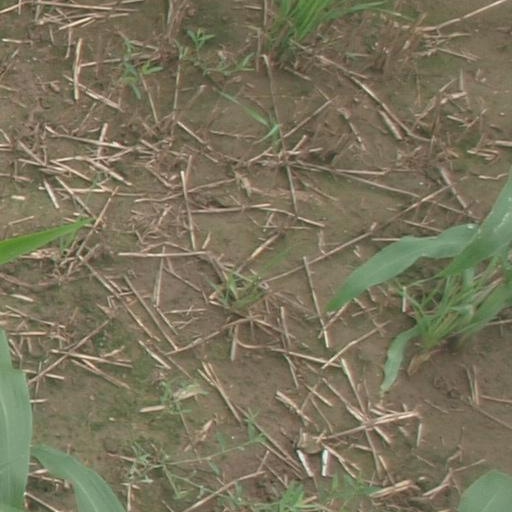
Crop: maize; corn